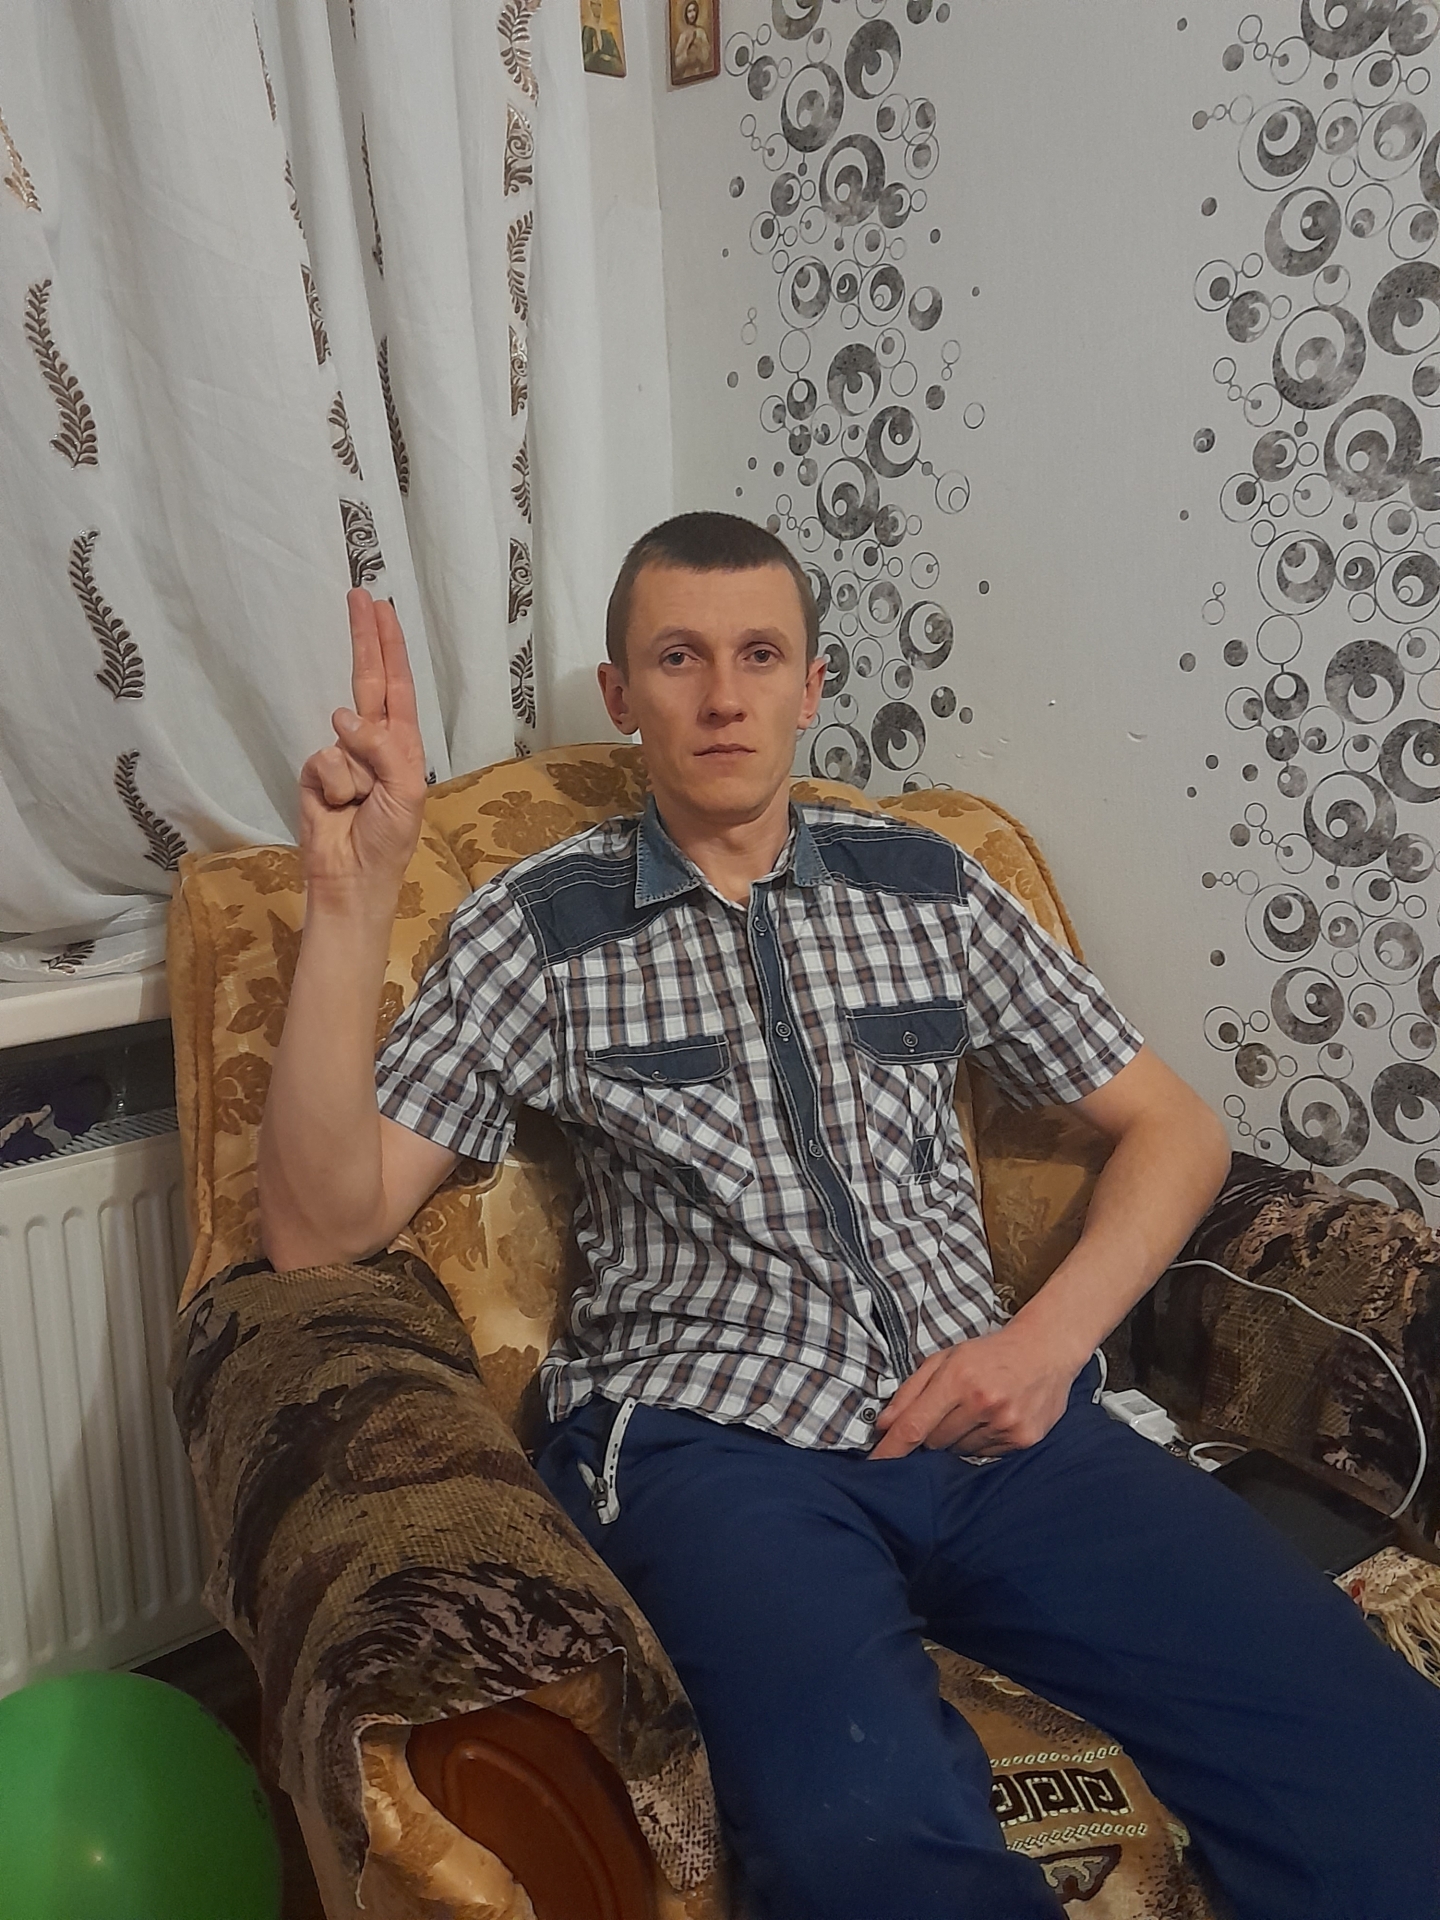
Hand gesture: two_up